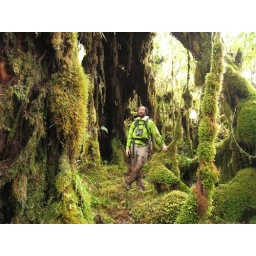
Chris dwarfed by a mossy cloud forest giant high on the crater rim.